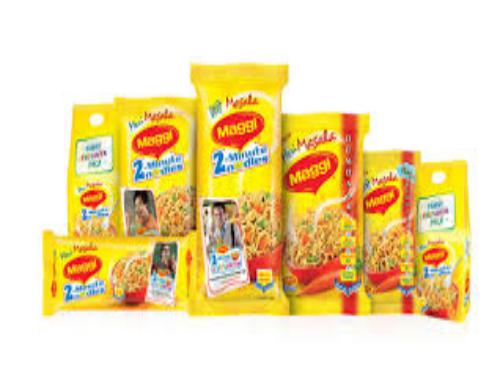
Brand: Maggi
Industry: Food